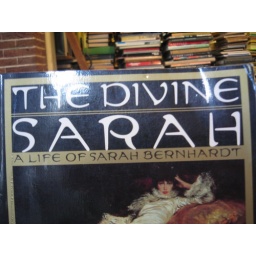
Found in a nice market book sale. Sadly not written about me and my fencing skills.